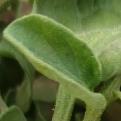
Crop: Tomato
Condition: virosis-d